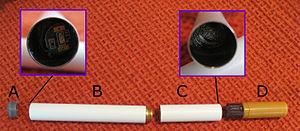
La cigarette électronique, aussi appelée vapoteuse, vaporette ou vaporisateur personnel, est un dispositif électronique générant un aérosol destiné à être inhalé. Elle produit une « vapeur » ressemblant visuellement à la fumée produite par la combustion du tabac. Cette vapeur peut être aromatisée — arôme de tabacs blonds, bruns, de fruits, de bonbons, etc. — et contenir ou non de la nicotine.